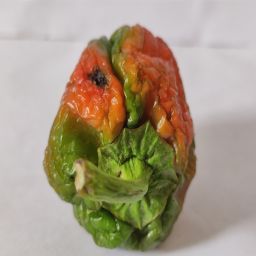
Crop: Bell Pepper
Quality: Damaged